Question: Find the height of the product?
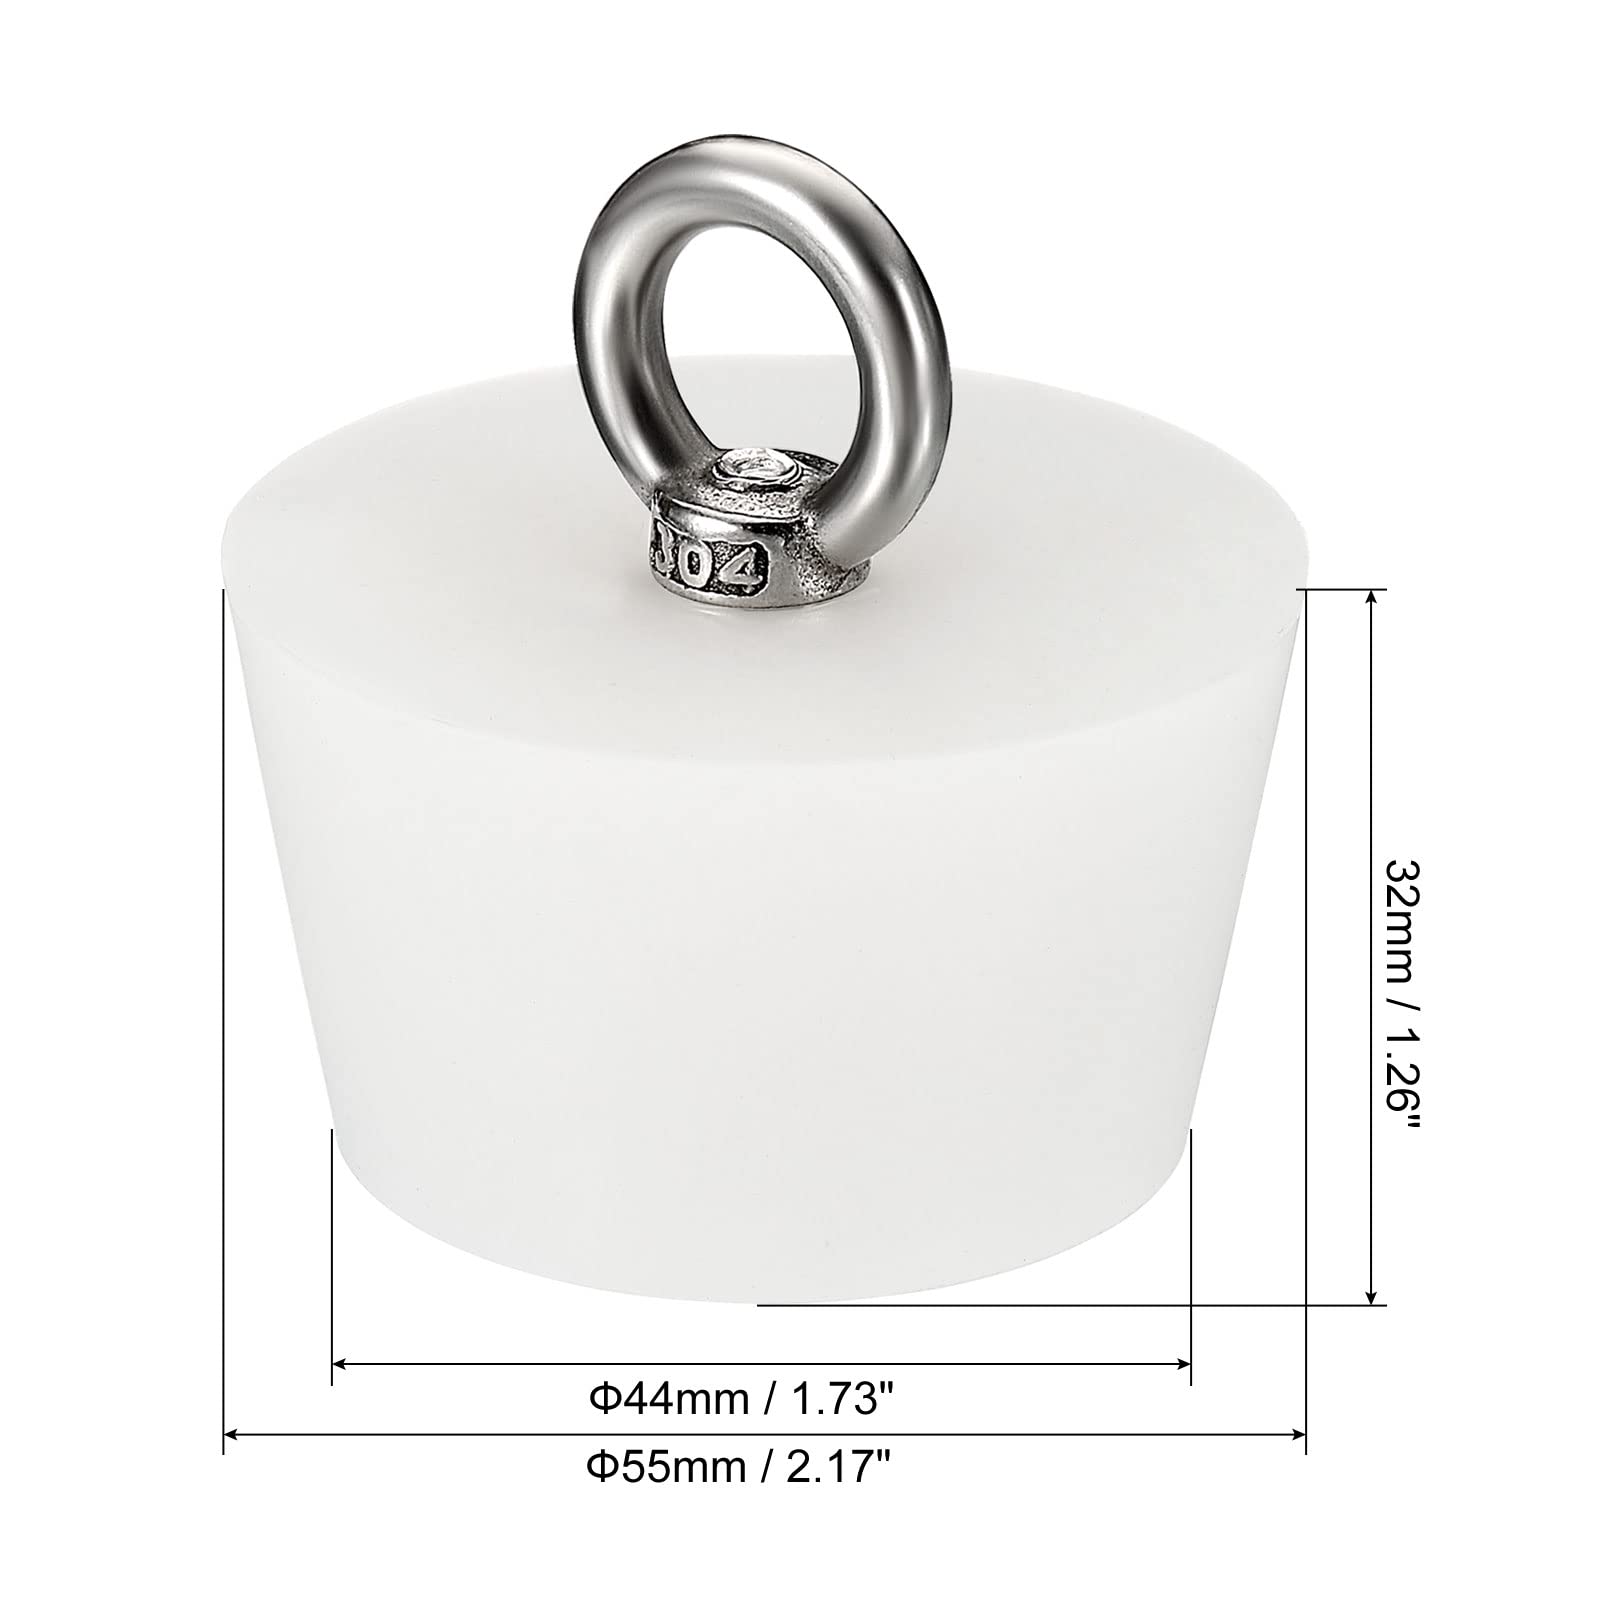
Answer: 32.0 millimetre